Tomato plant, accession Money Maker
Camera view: tilt-top (135 deg); turntable rotation: 120 degrees
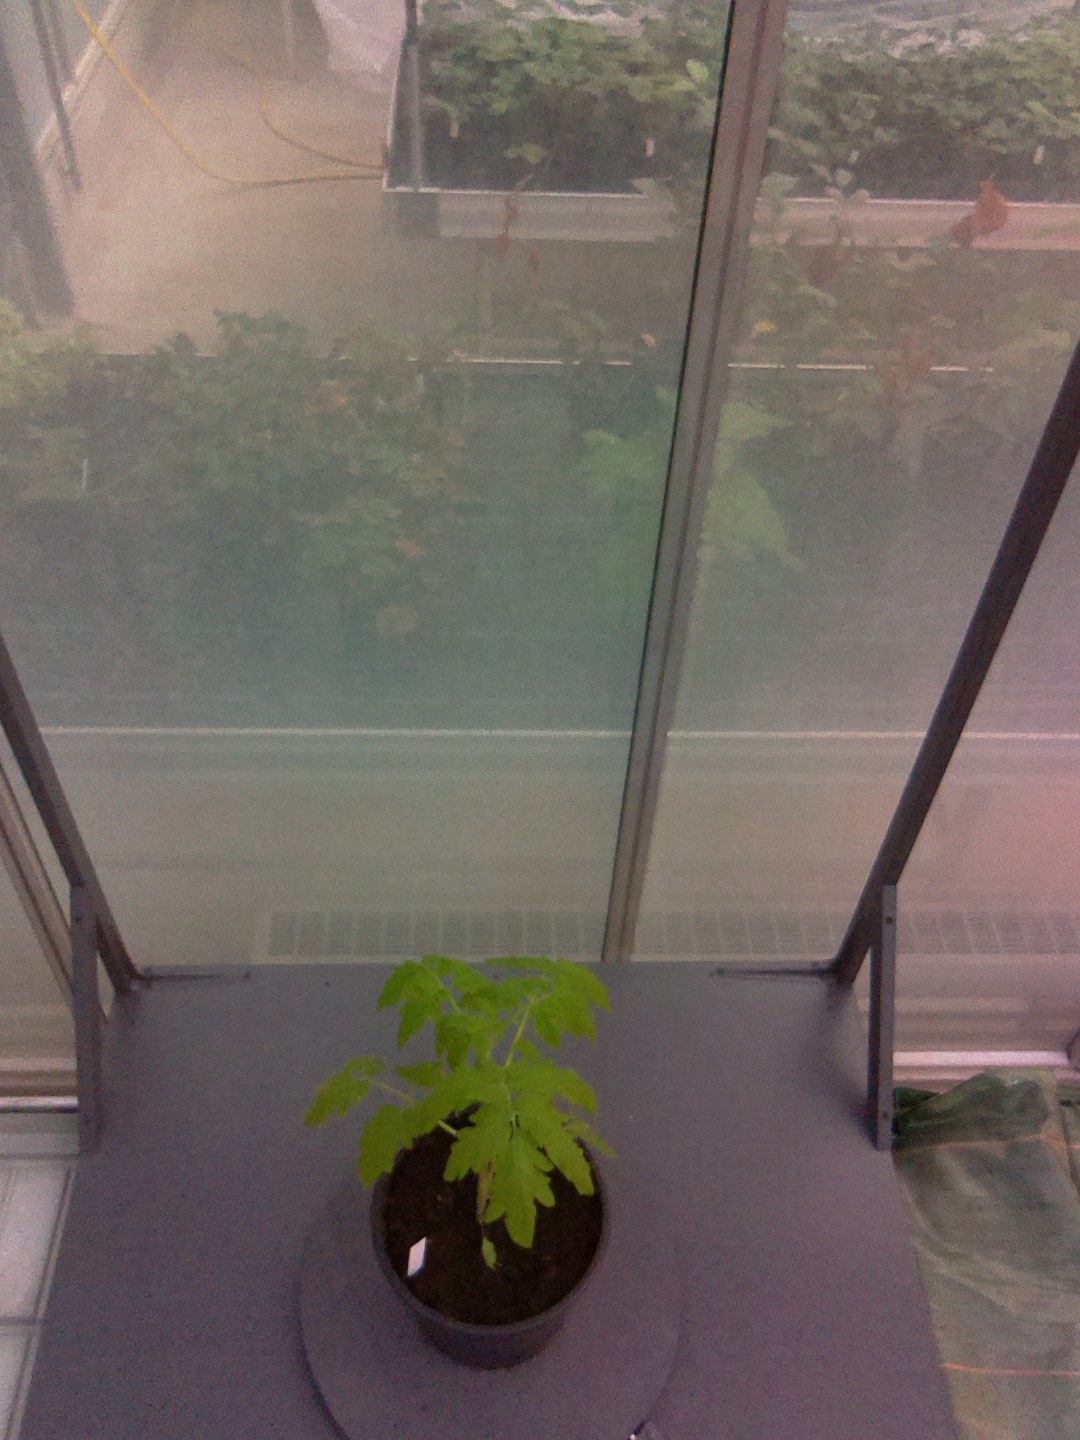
BBCH growth stage 13: 6 of true leaves visible